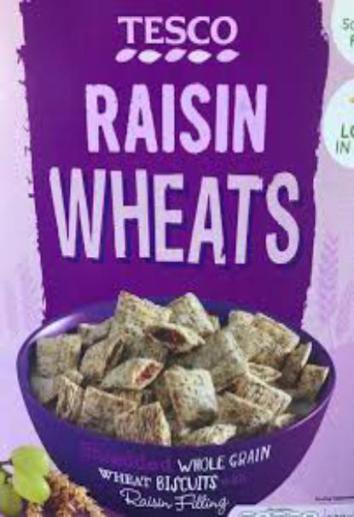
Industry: Food